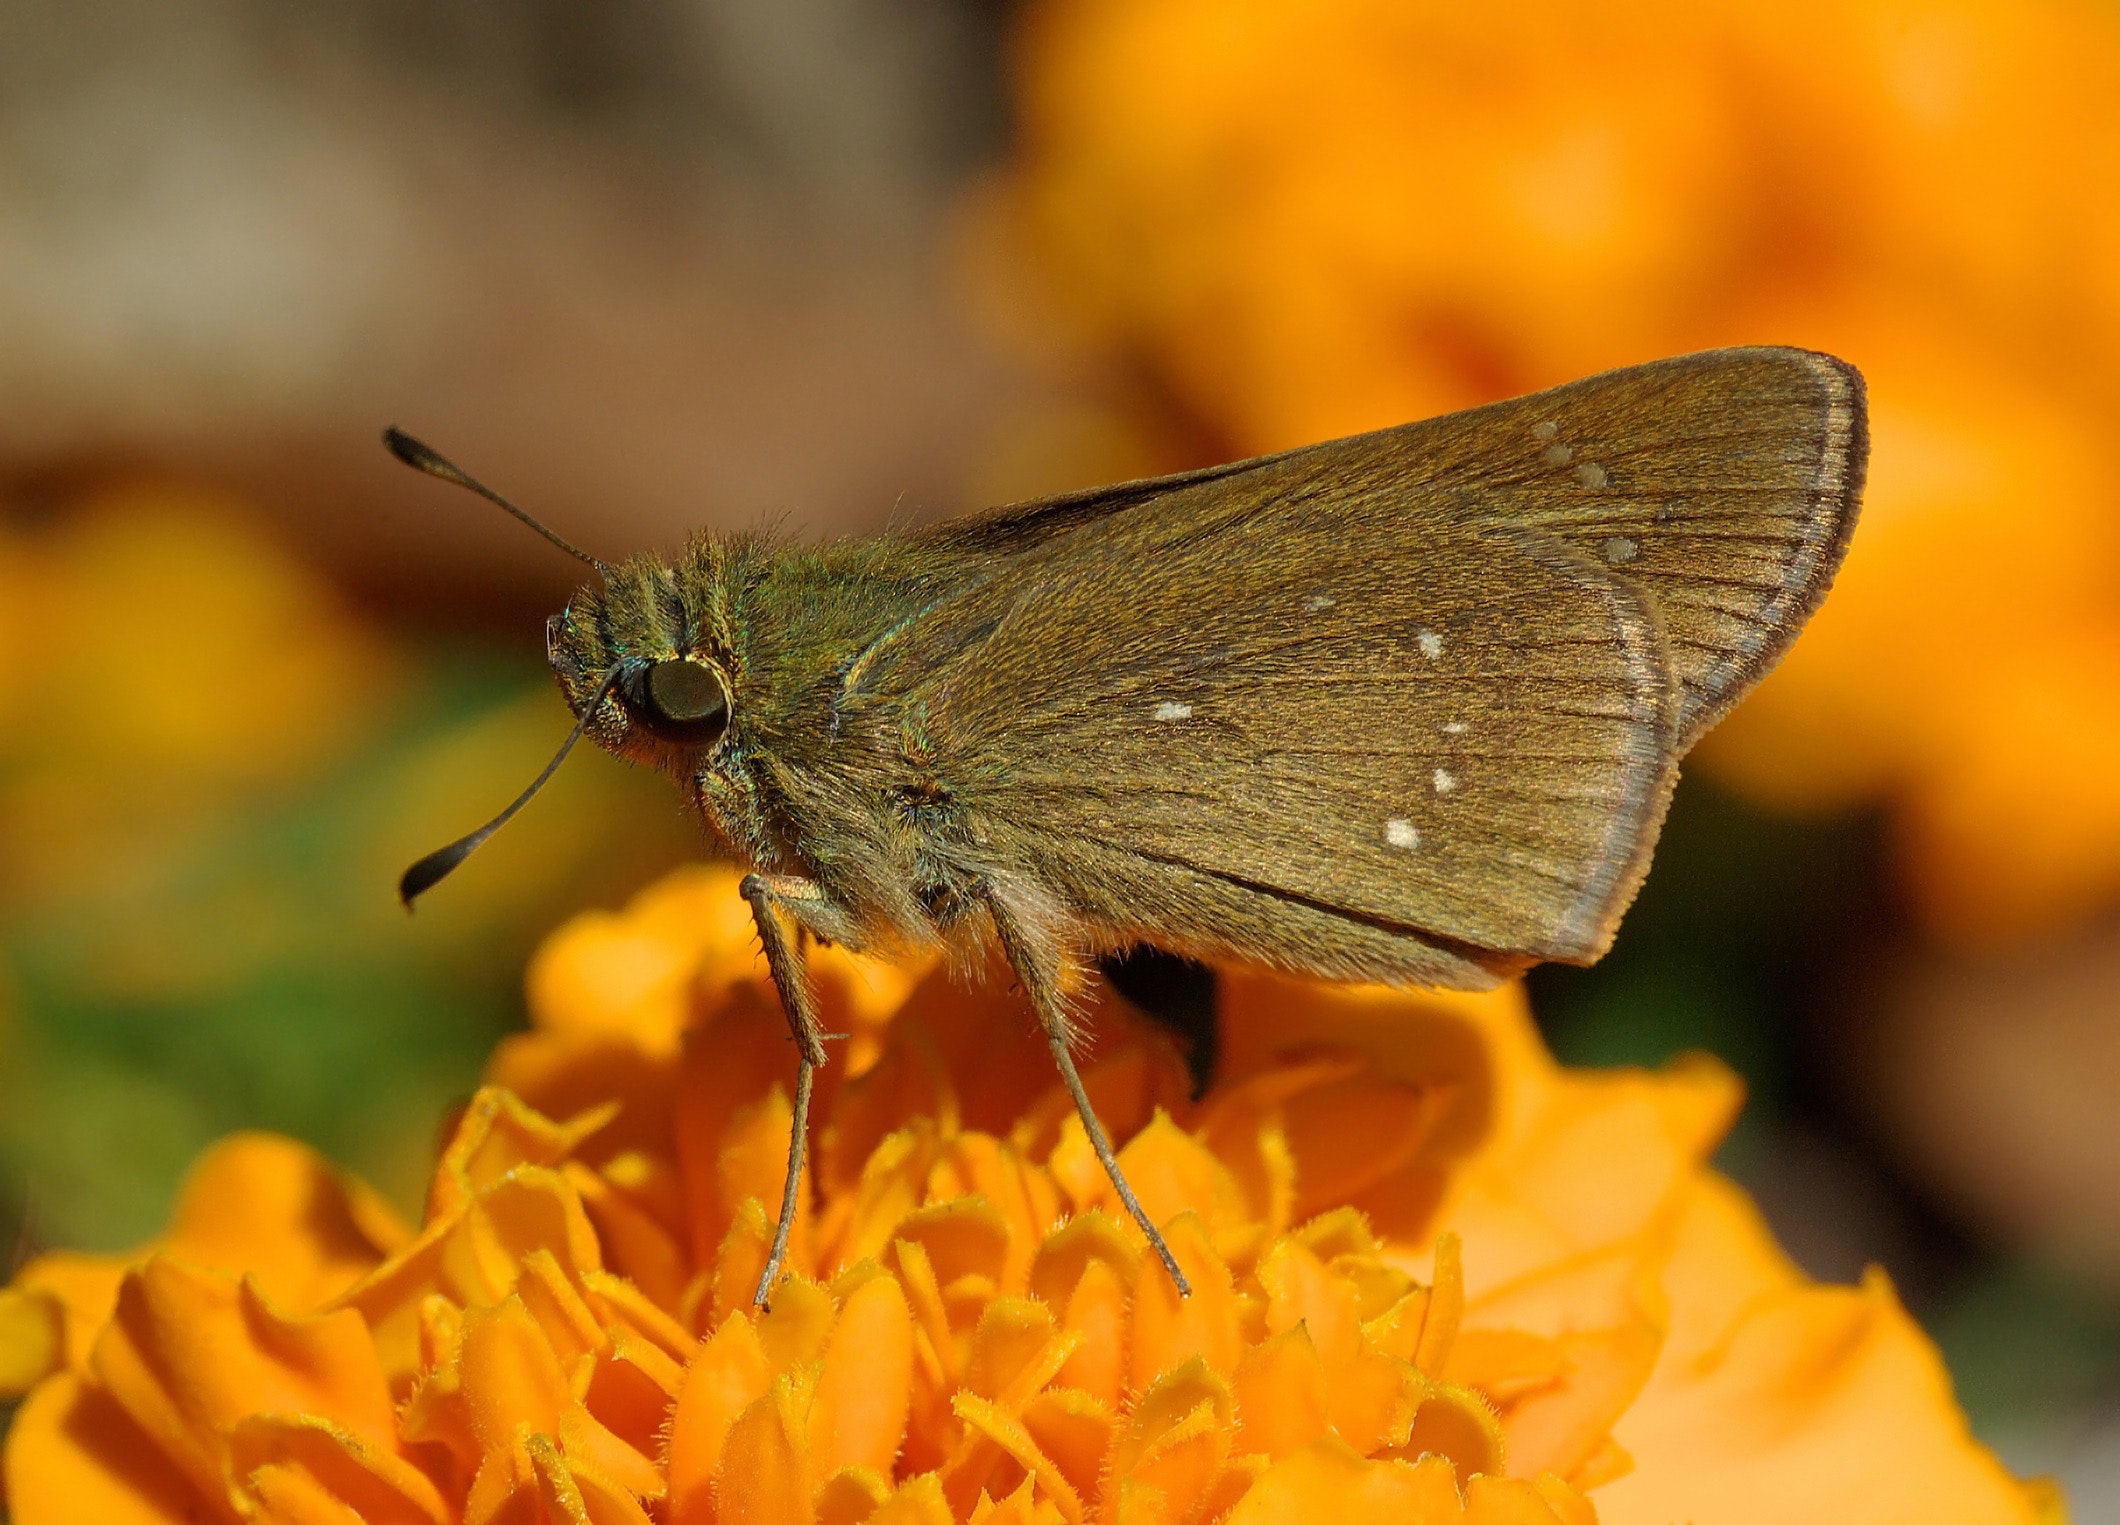
moths and butterflies, butterfly, insect, Small skipper, Essex skipper, invertebrate, large skipper, Peck s Skipper, ochlodes, Atalopedes campestris, Hesperia butterfly, hesperia comma, pollinator, Lulworth skipper, skipper butterfly, Least Skipper, arthropod, moth, lycaenid, thymelicus, pollen, macro photography, dingy skipper, nectar, plant, flower, pieridae